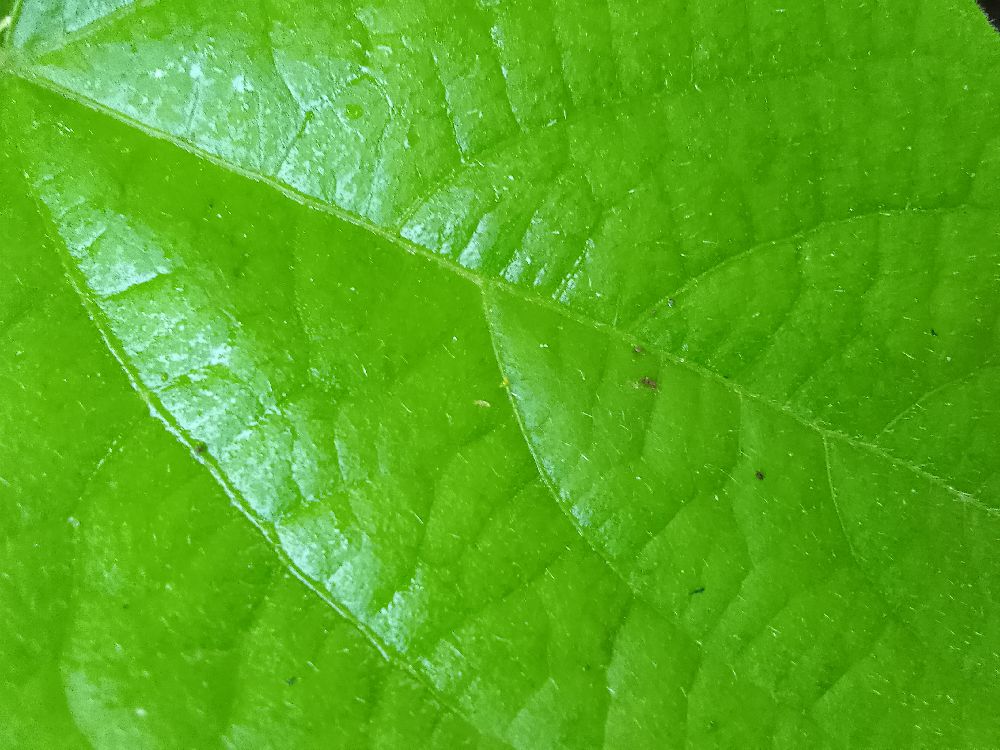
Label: healthy